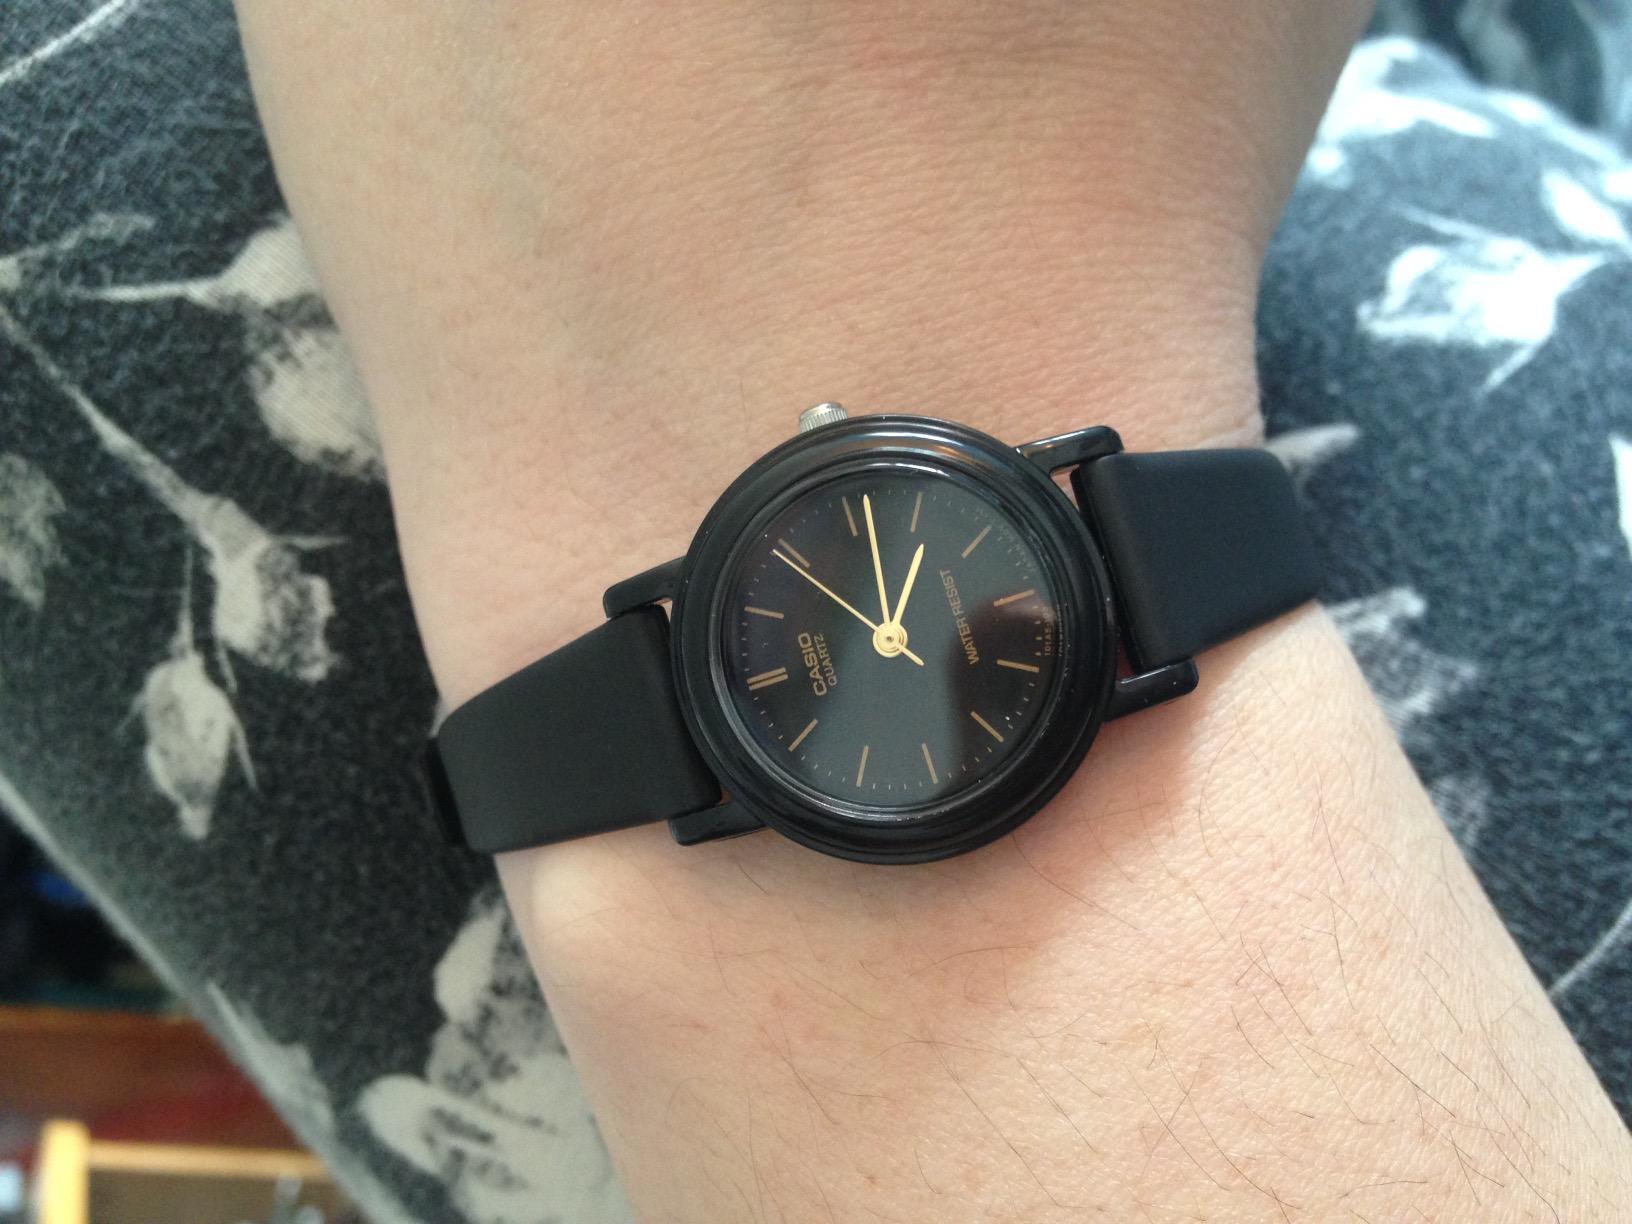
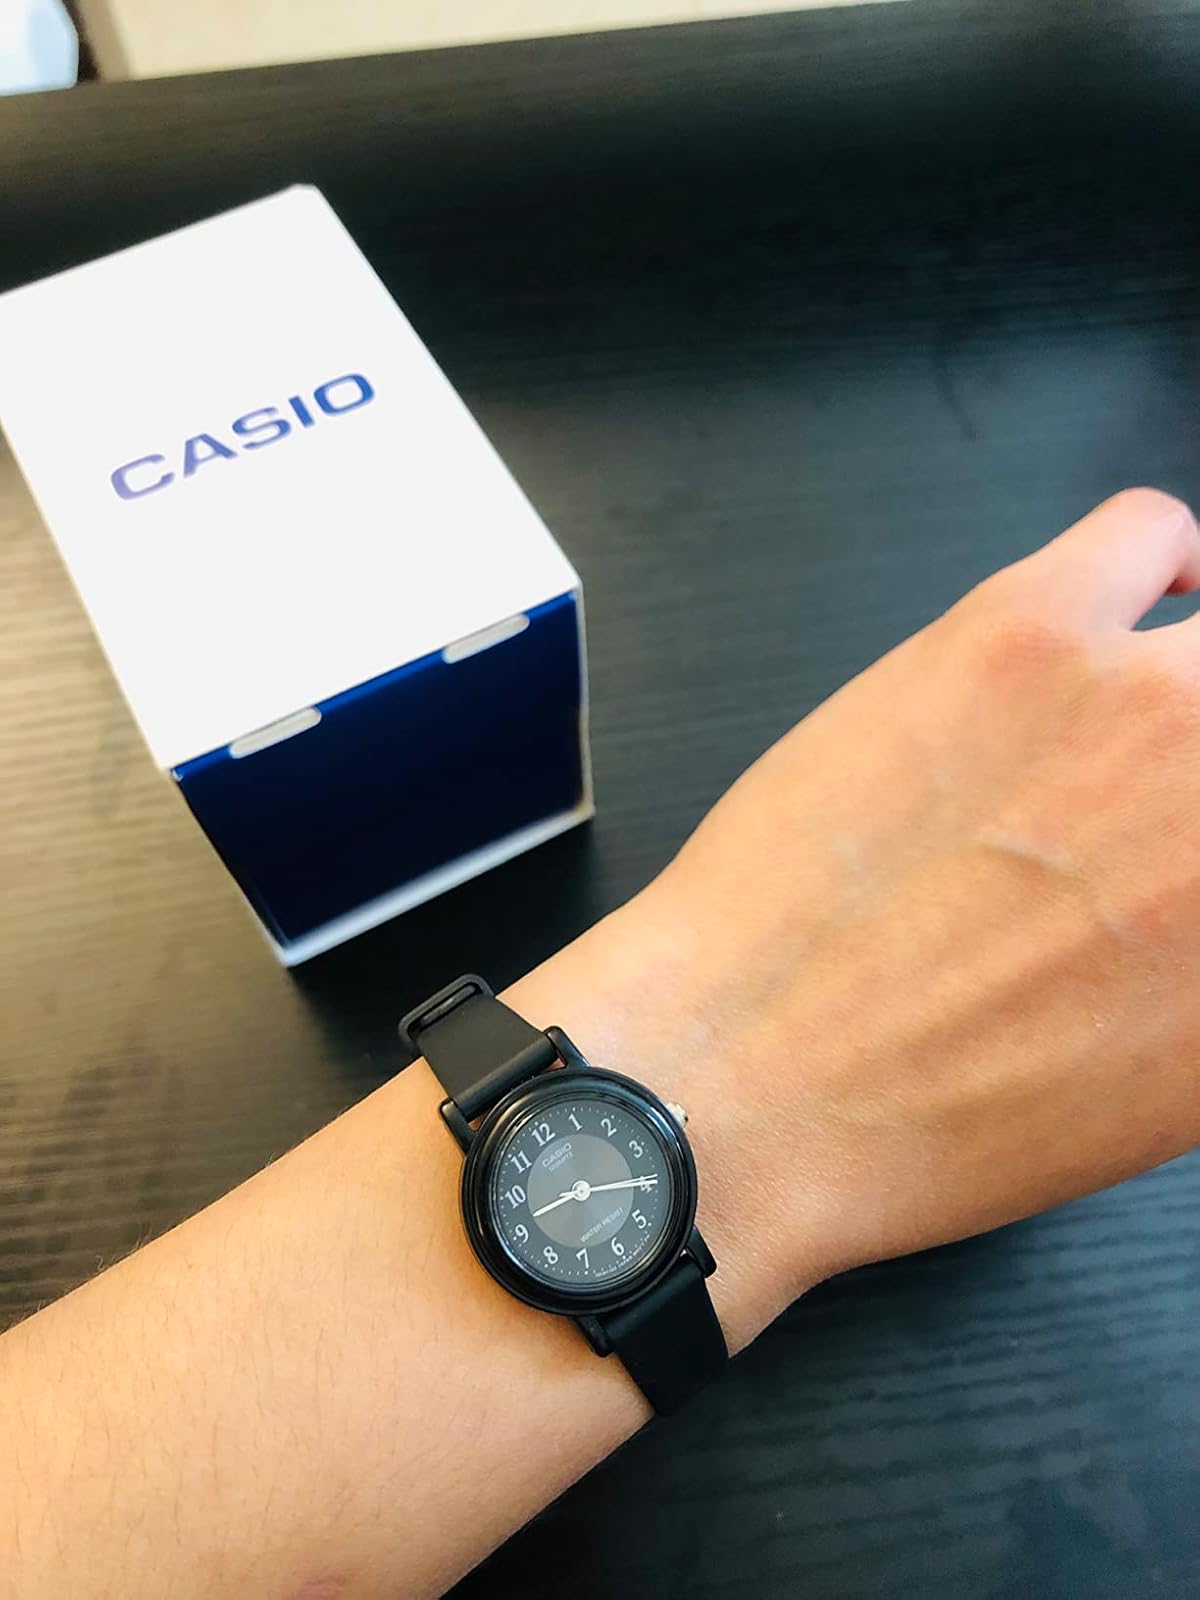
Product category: accessories_watch
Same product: no